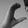
ASL letter: C